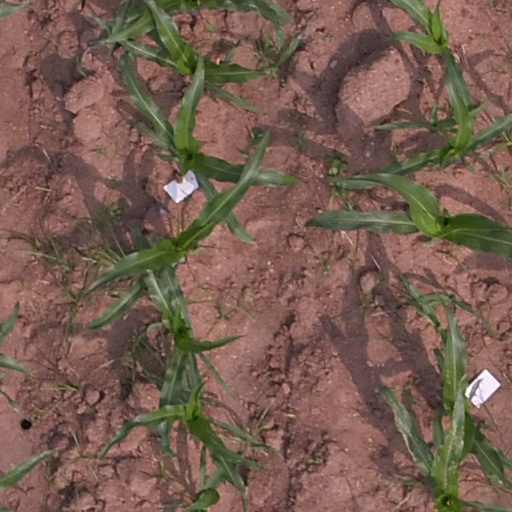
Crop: maize; corn